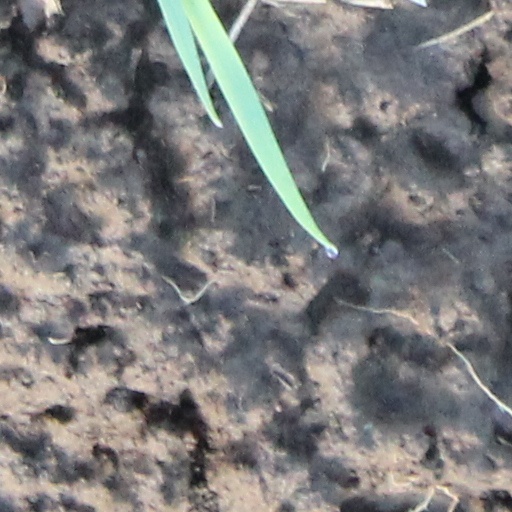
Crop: wheat